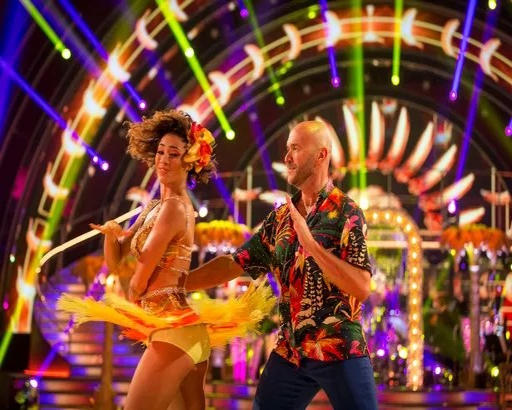
dancer and chef took to the stage once again in tv talent show